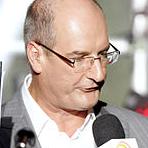
Age: 56